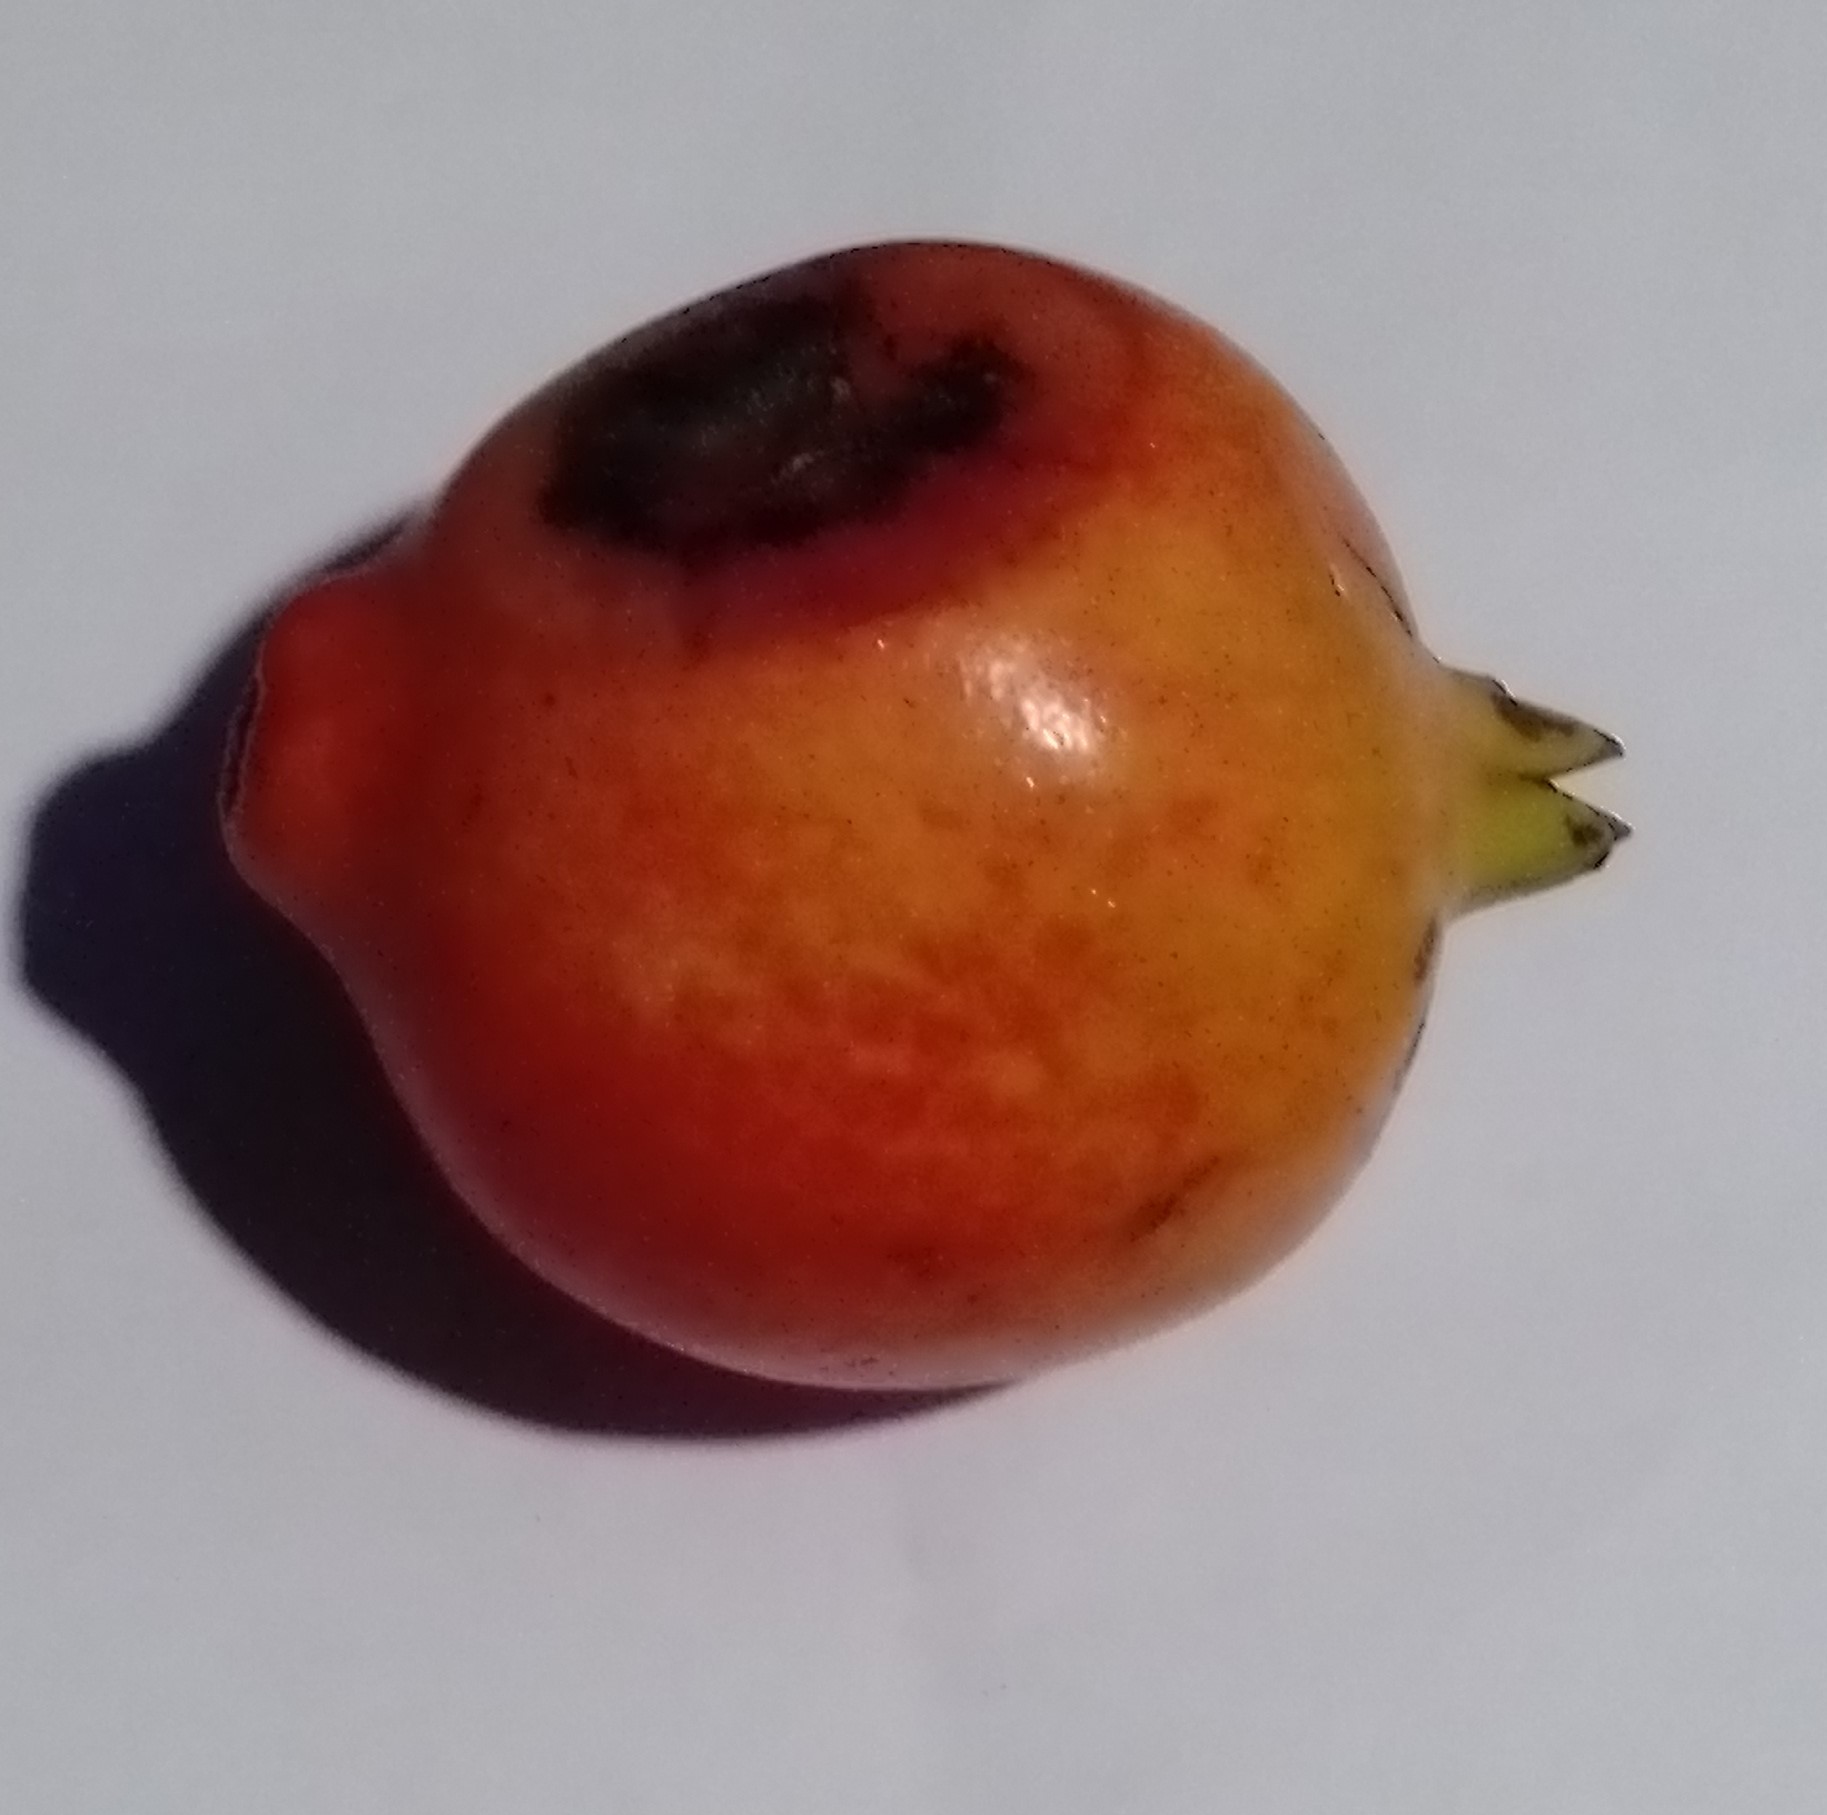
Fruit: pomegranate
Condition: rotten